Zamalek SC

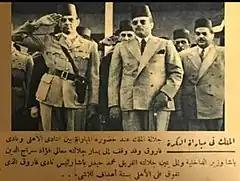
Haidar Pasha (left) with King Farouk I, the Honorary President of Zamalek SC attending the 1944 Egypt Cup final, ended with the largest win in the history of the Cairo derby with a 6–0 win for Zamalek, 2 June 1944

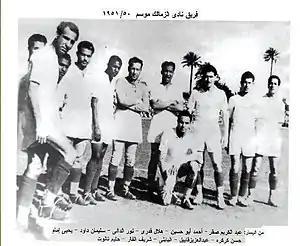

In the winter of 1924, the club moved to a location on the west bank of the River Nile, and west of Gezira island, and became known as the Cairo International Sports Club (C.I.S.C.)-Zamalek. The 1924 location is occupied by El-Balloon Theater today. Around that time Zamalek received the moniker "Qahir-al-Aganib" (the conqueror of foreigners) due to their many victories against renowned foreign teams. In several occasions in Egypt in the 1920s, the team beat foreign teams either in friendly matches or official ones. This increased the popularity of the club and of the sport as a whole in Egypt especially that Egyptian teams such as Zamalek can beat the foreign teams. Zamalek finished as champions in the 1925 King Fouad Cup, for the first time.